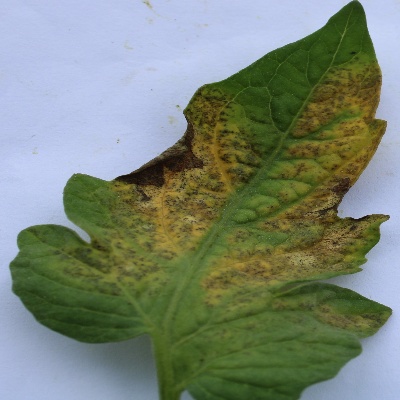
Crop: Tomato
Condition: verticulium wilt